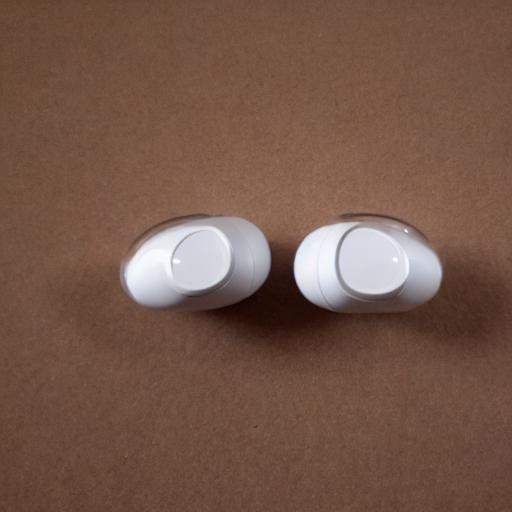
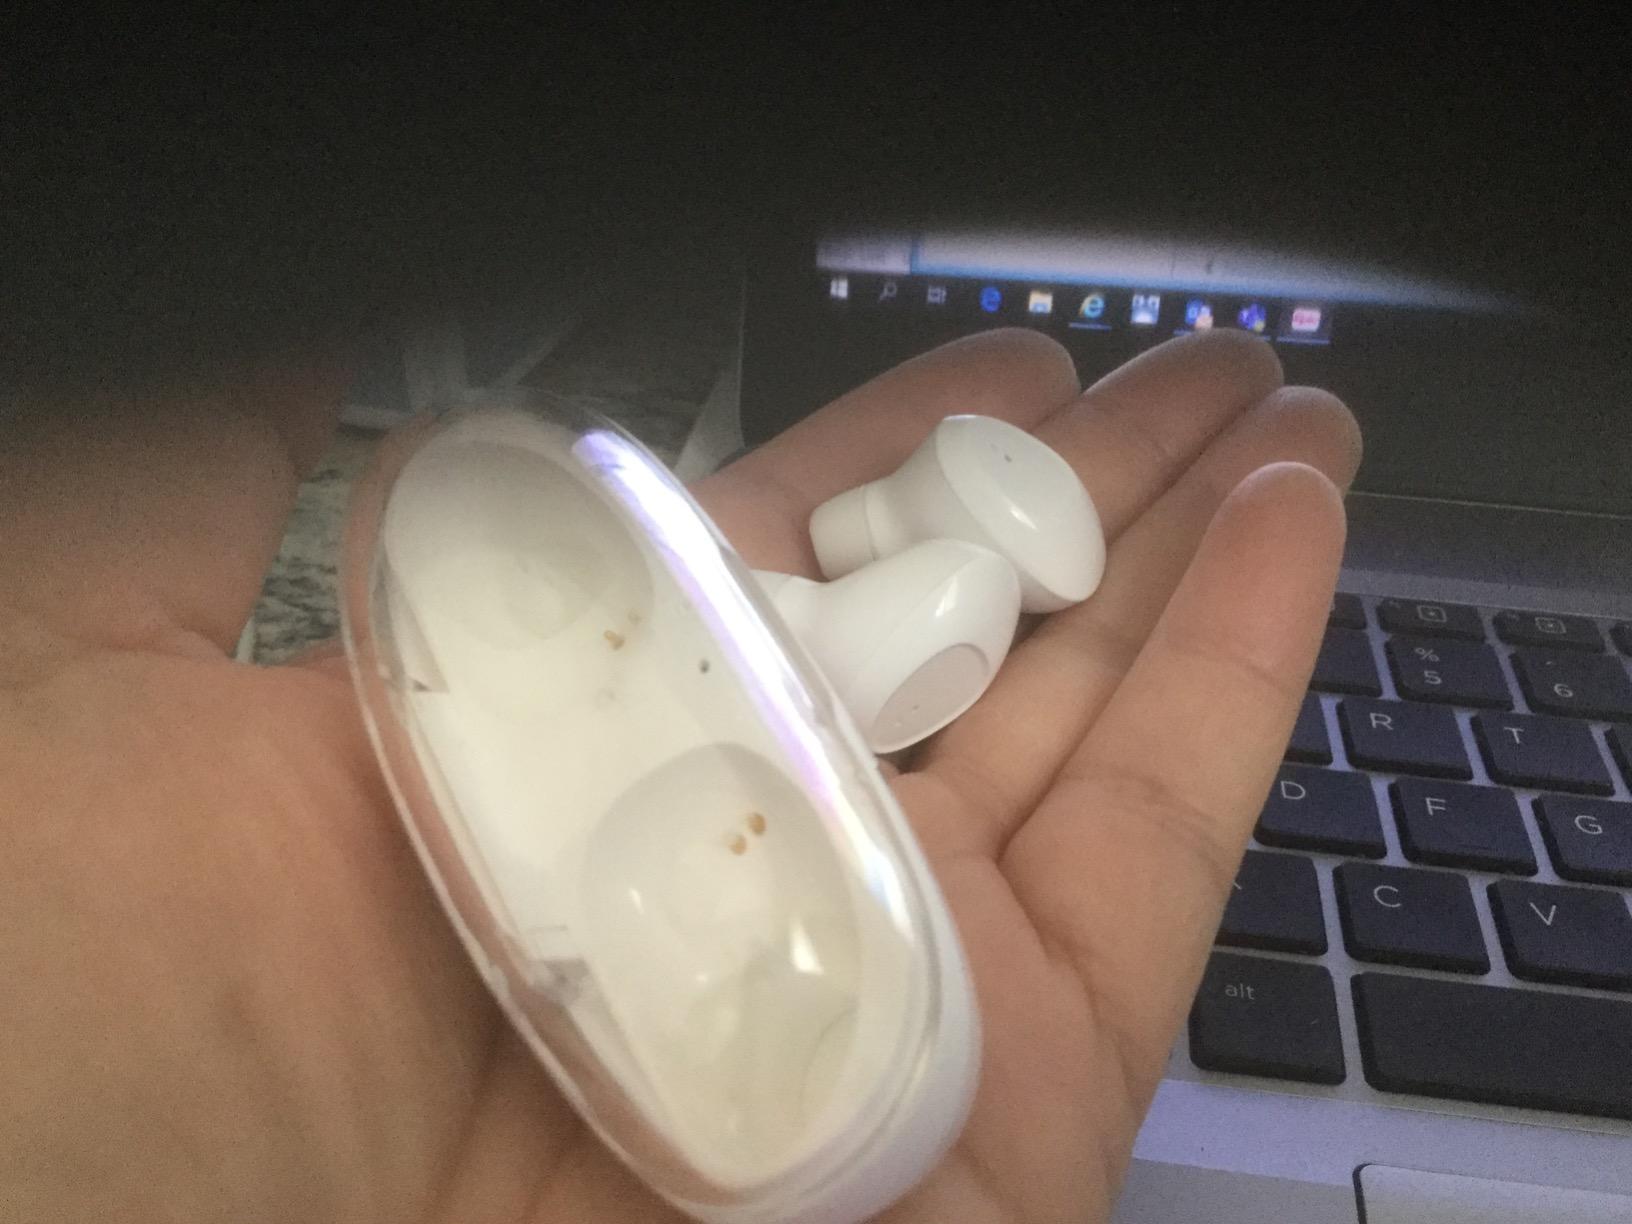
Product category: earbuds
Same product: no